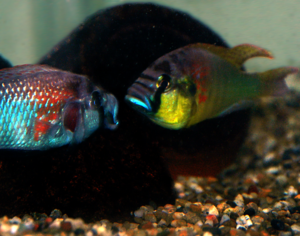
Astatotilapia est un genre de poissons téléostéens.